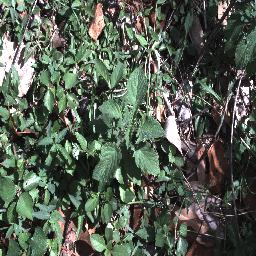
Label: negative